Renewable energy debate

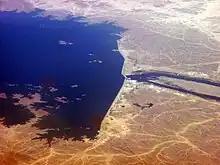
Hydroelectric power stations that use dams would submerge large areas of land due to the requirement of a reservoir.

A consequence is the need to relocate the people living where the reservoirs are planned. In 2000, the World Commission on Dams estimated that dams had physically displaced 40-80 million people worldwide. An example is the contentious Three Gorges Dam which displaced 1.24 million residents. In 1954 the river flooded , killing 33,000 people and forcing 18 million people to move to higher ground. The dam now provides a flood storage capacity for 22 cubic kilometres of water.